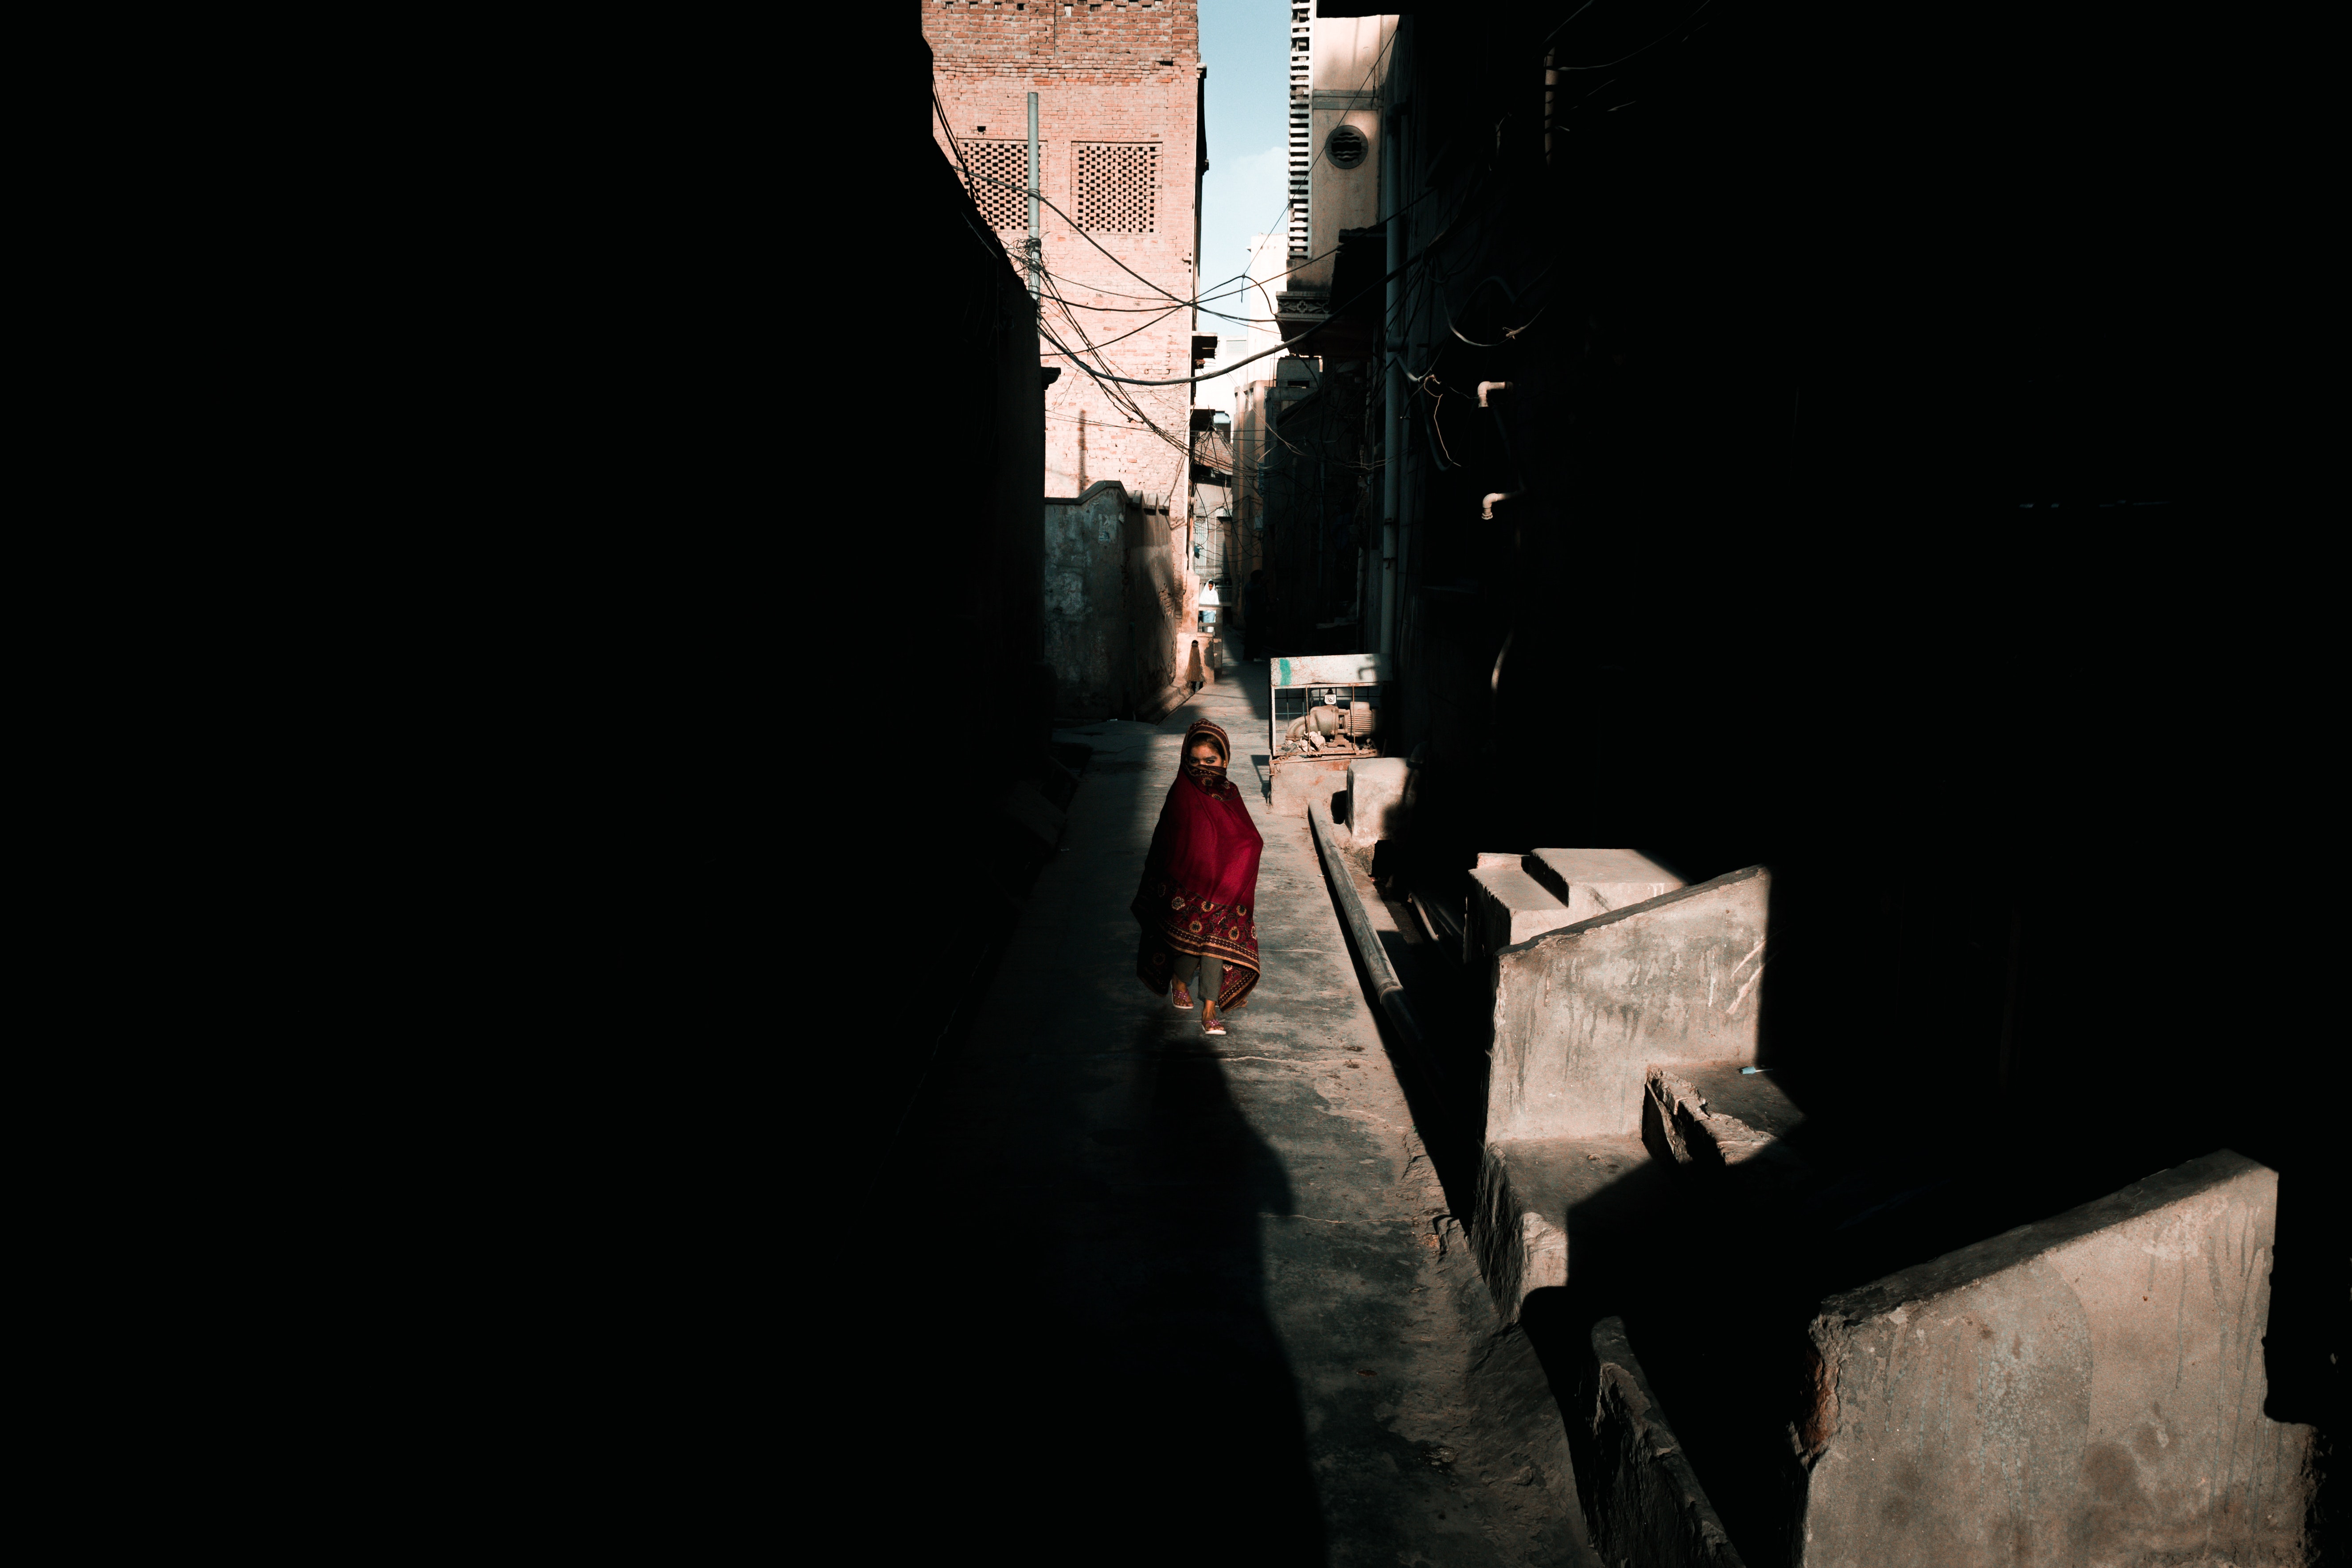
red, street, infrastructure, architecture, darkness, tree, photography, alley, road, shadow, night, nonbuilding structure, city